Vladimir Gudev

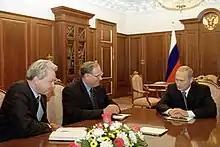
Gudev (middle) with and Vladimir Putin

Vladimir Viktorovich Gudev (17 September 1940 – 6 January 2022) was a Russian diplomat. He served as Ambassador from the Soviet Union and later Russia to Iran from 1987 to 1993, Ambassador to Egypt from 1995 to 2000, and Ambassador to Georgia from 2000 to 2002. He died on 6 January 2022, at the age of 81.